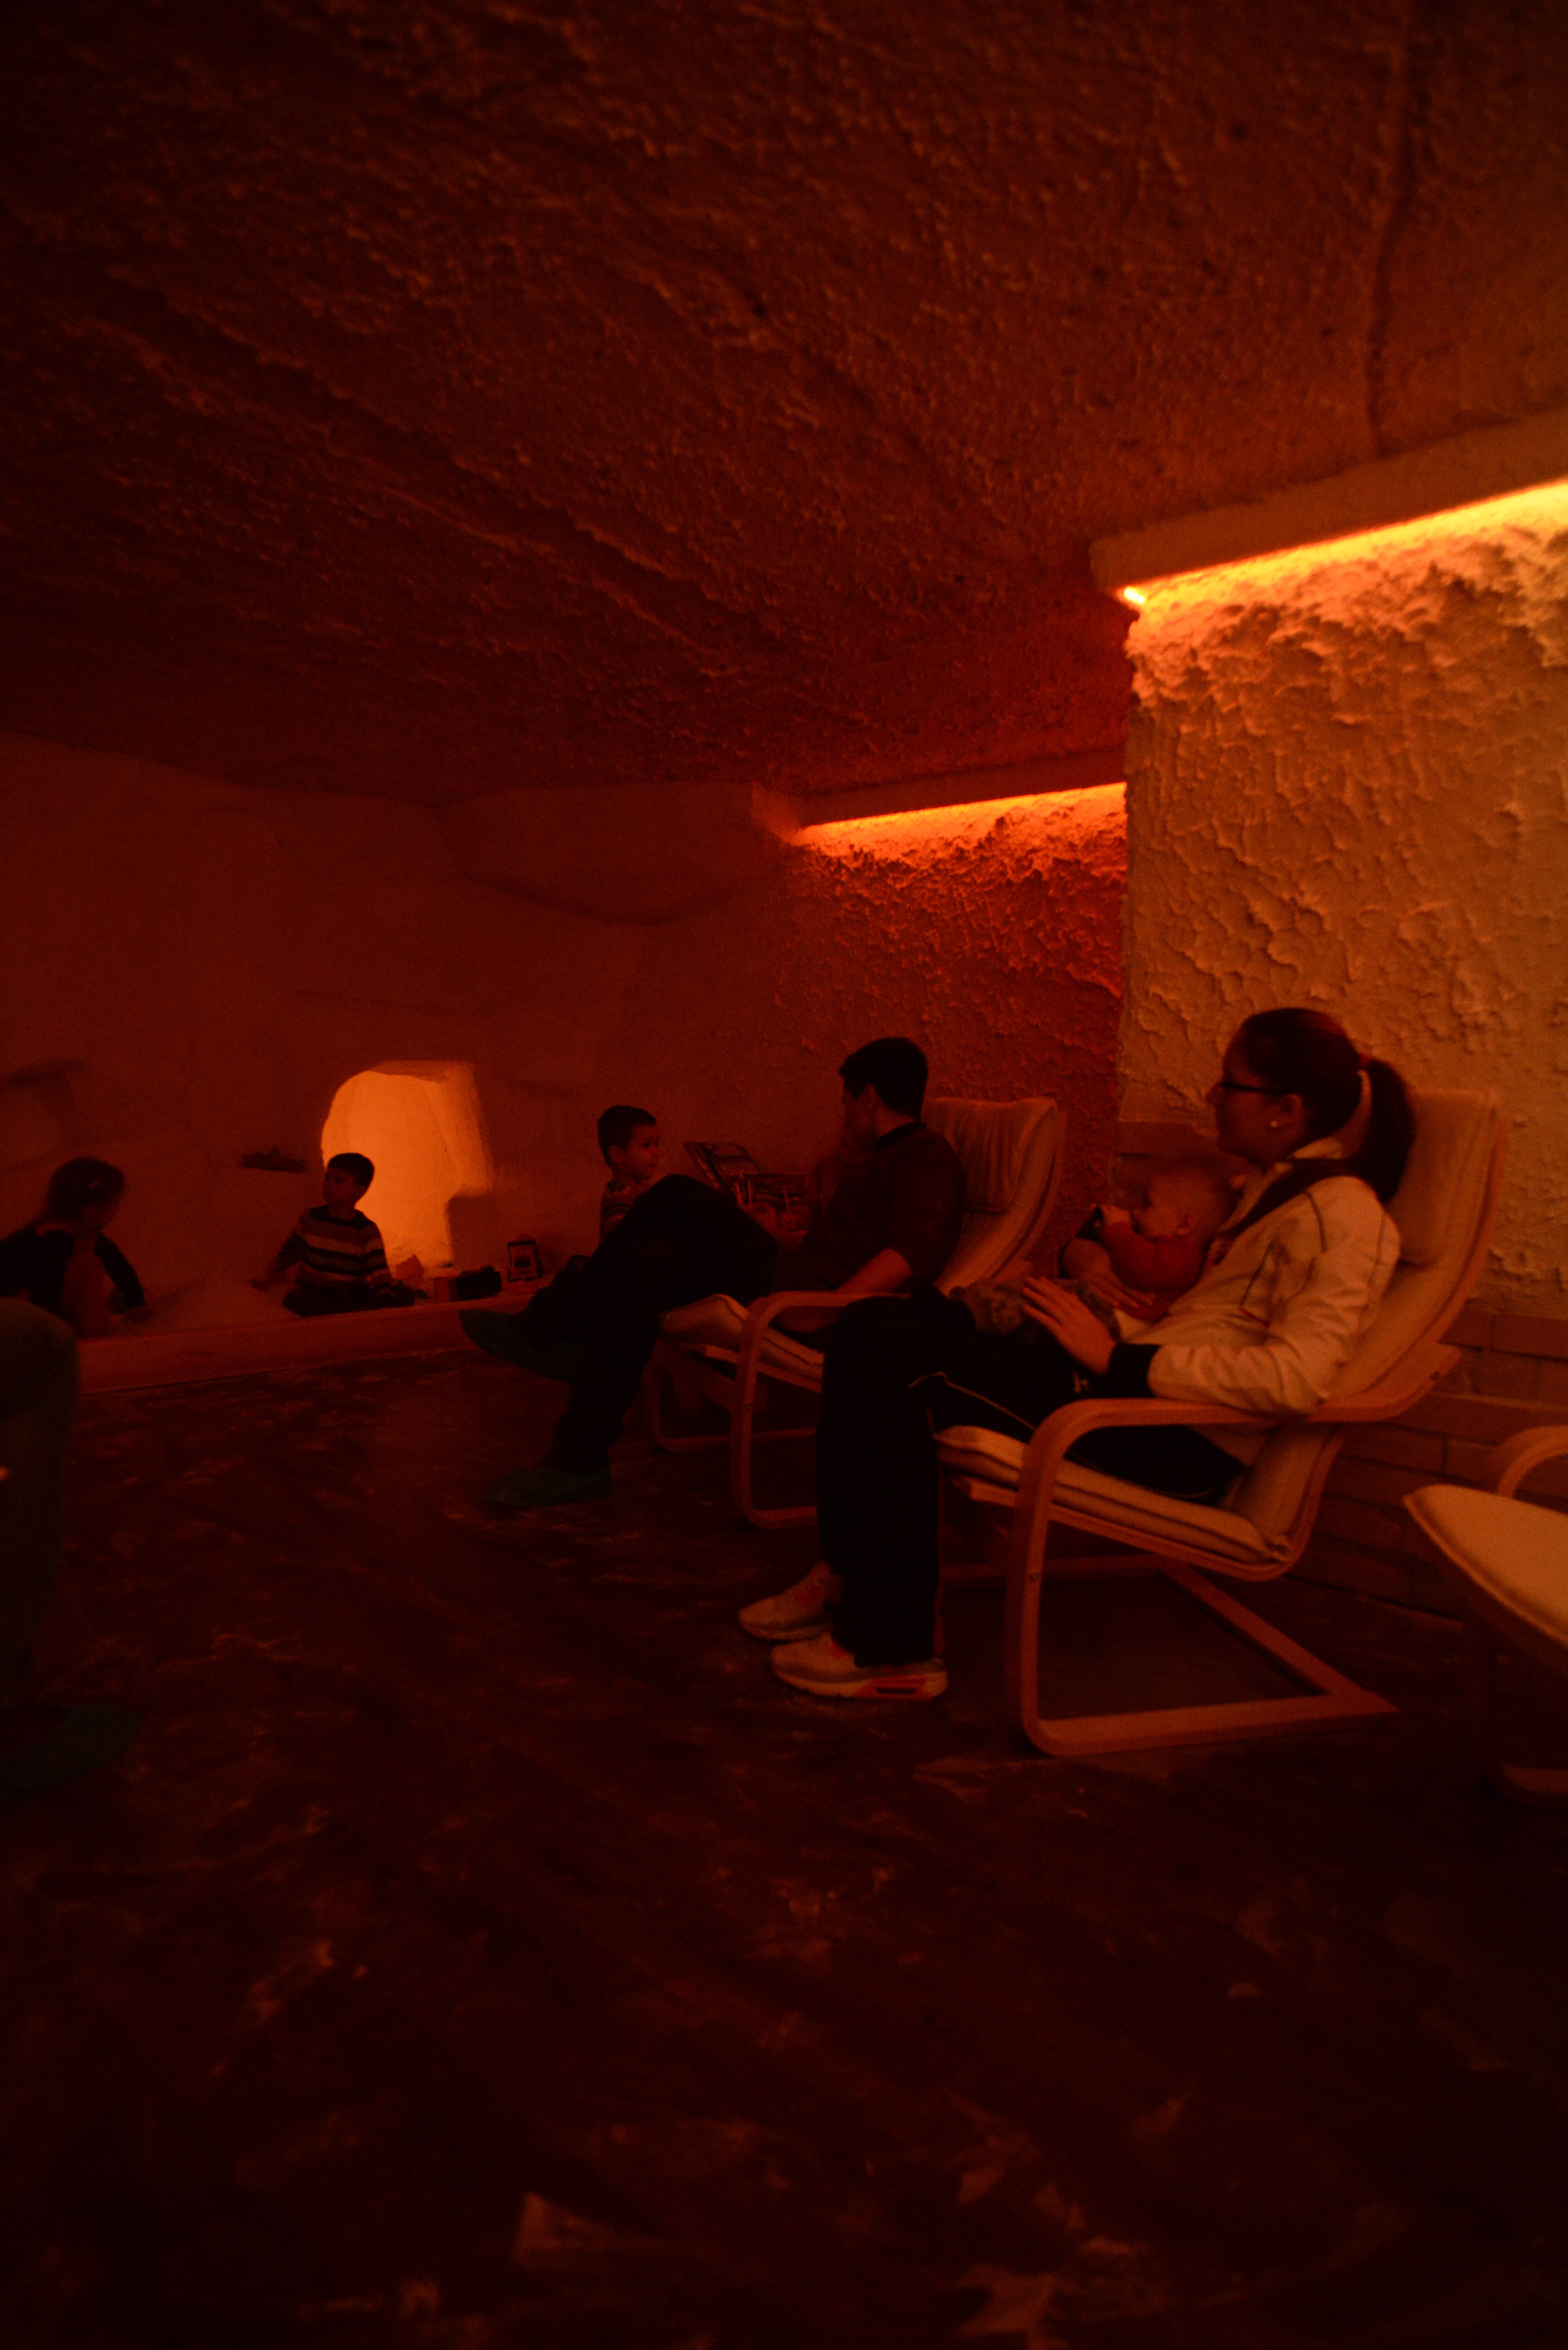
light, night, allergy, evening, orange, darkness, lighting, temple, huntington beach, common cold, color therapy, asthma, salt cave, ralex ci